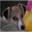
Label: dog